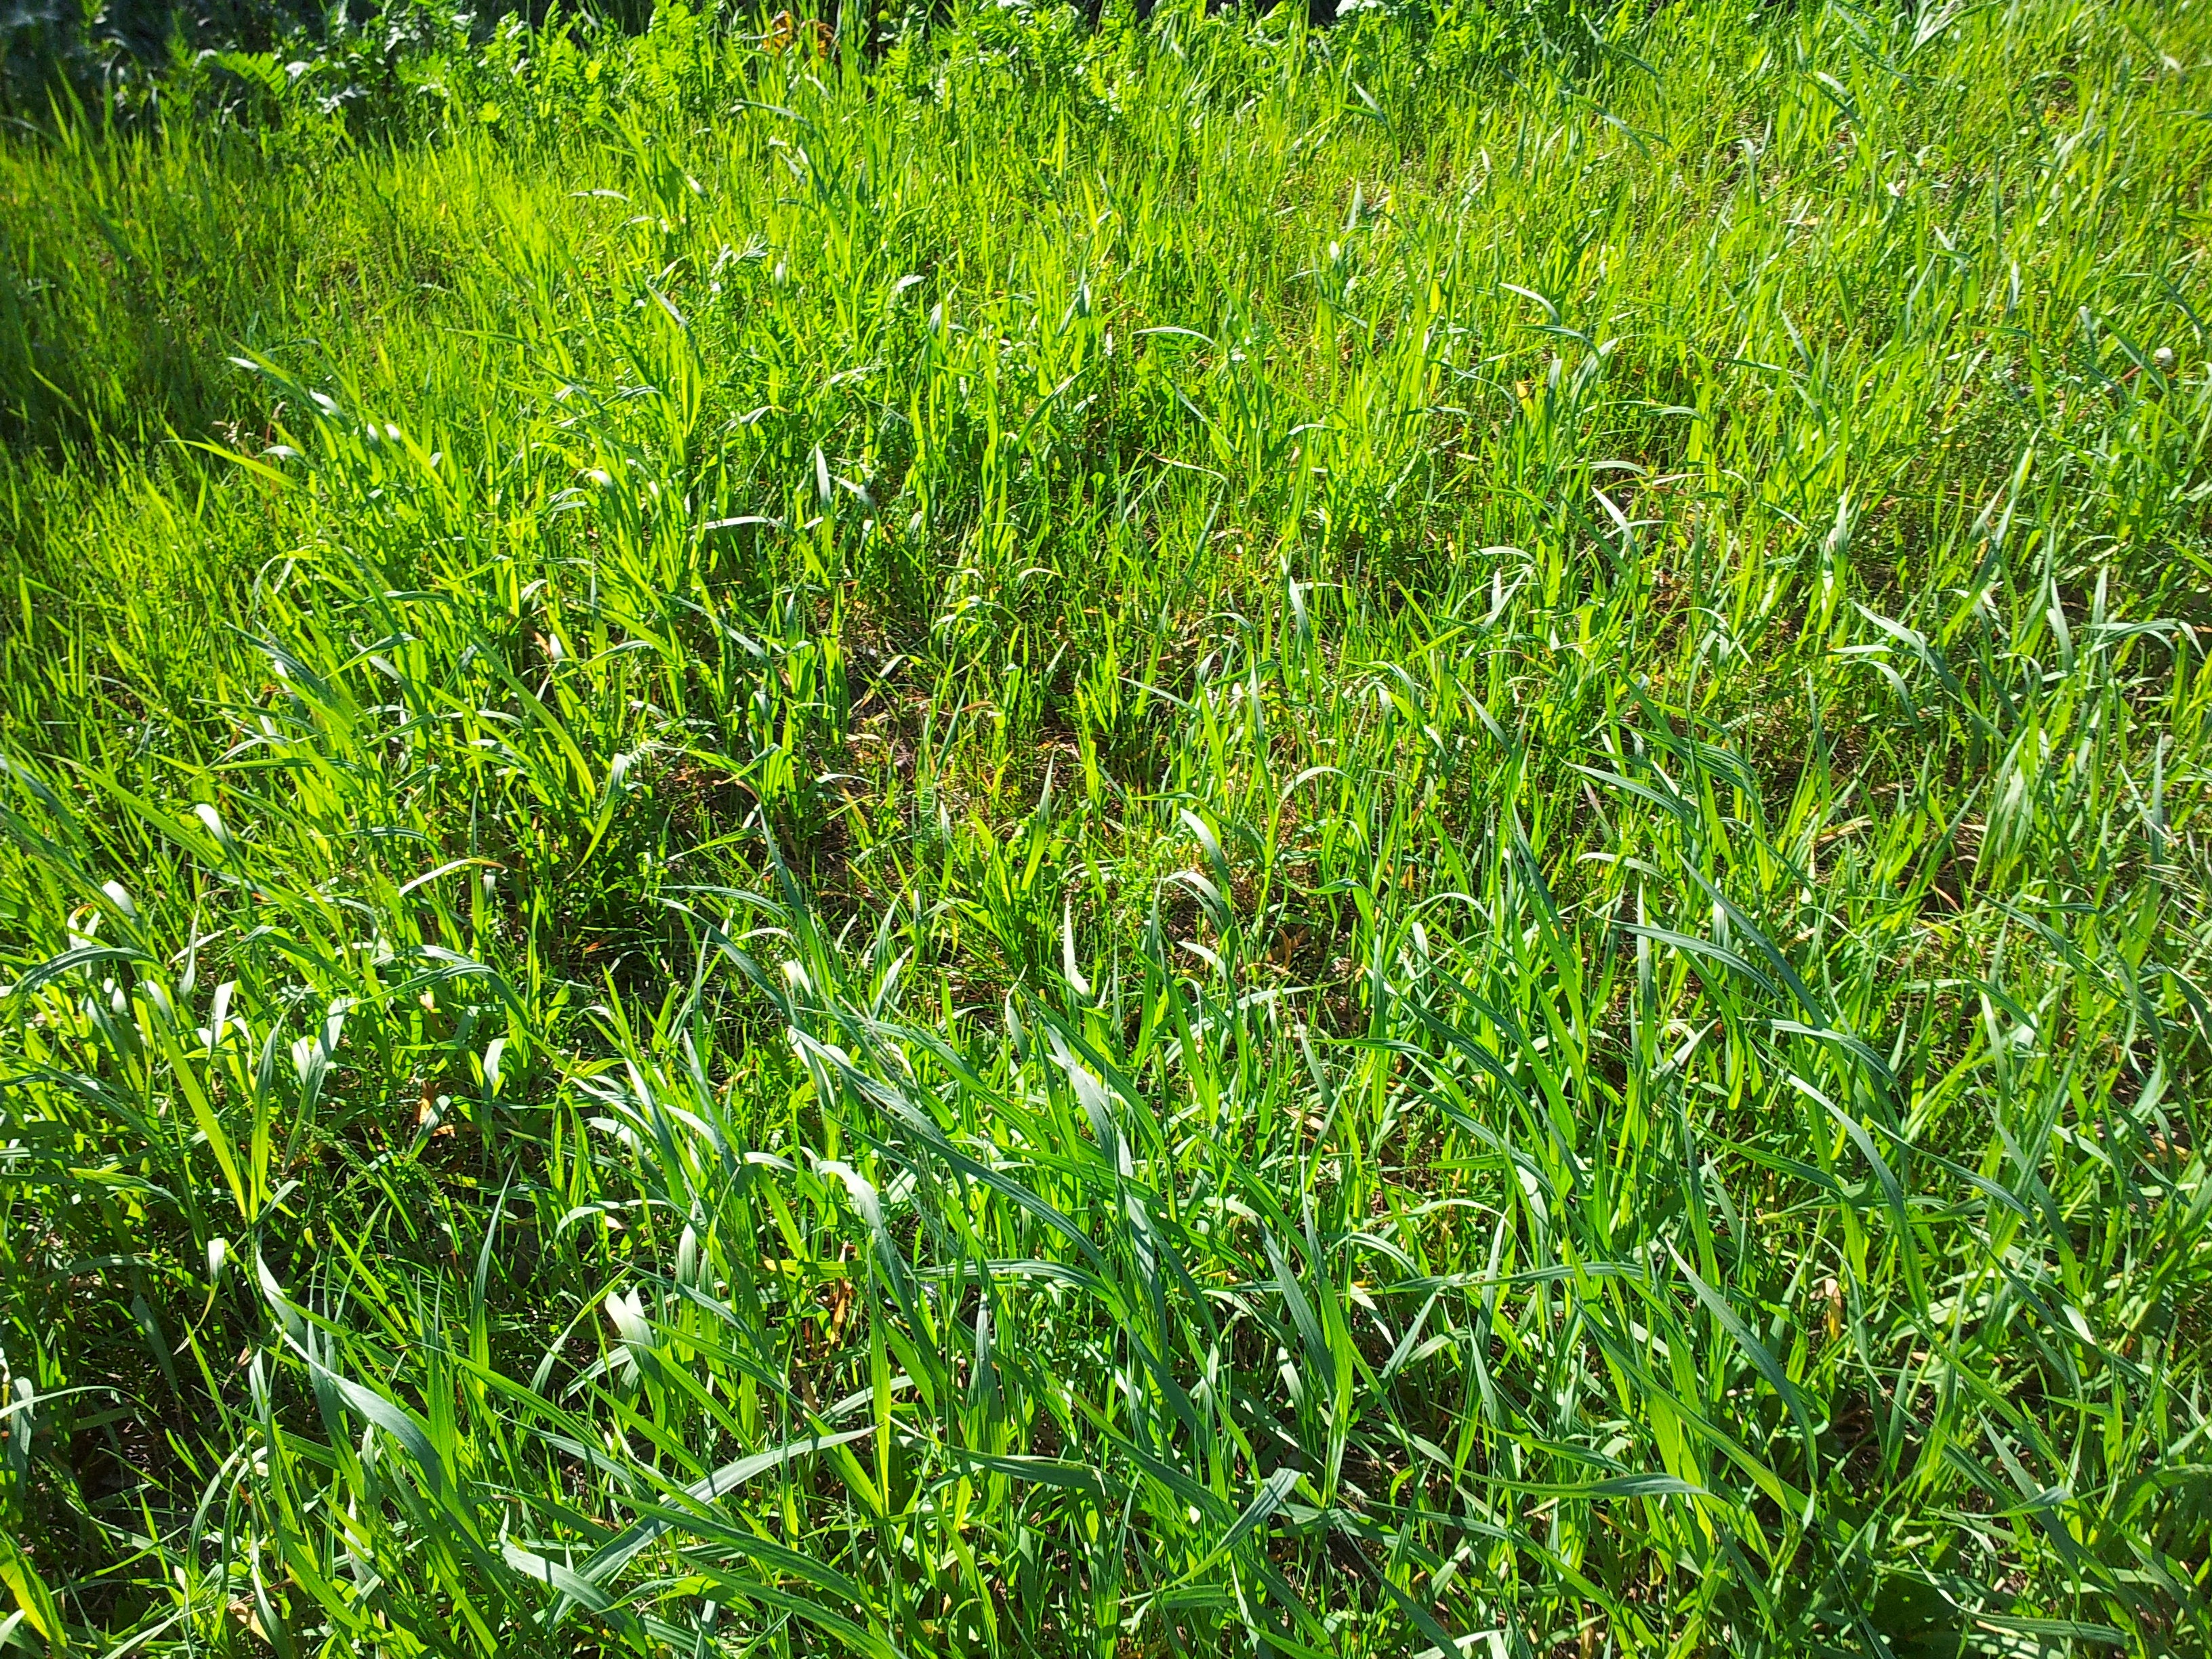
nature, grass, plant, field, lawn, meadow, prairie, leaf, flower, country, environment, rural, green, herb, lush, pasture, soil, outdoors, grassland, vegetation, shrub, flowering plant, natural environment, grass family, land plant